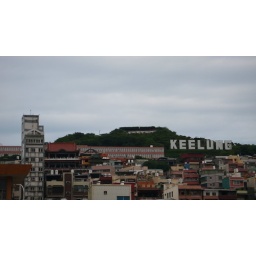
Arrived in Keelung train station, had to take this fake hollywood sign picture.